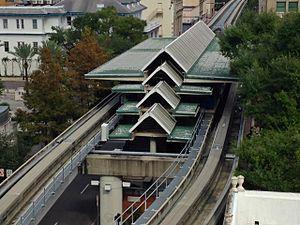
Le monorail de Jacksonville est un monorail situé à Jacksonville dans l'État de Floride. Chaque métro est automatisé par l'ATC, il peut avoir de deux à six voitures, et se déplace jusqu'à 35 mph/h.